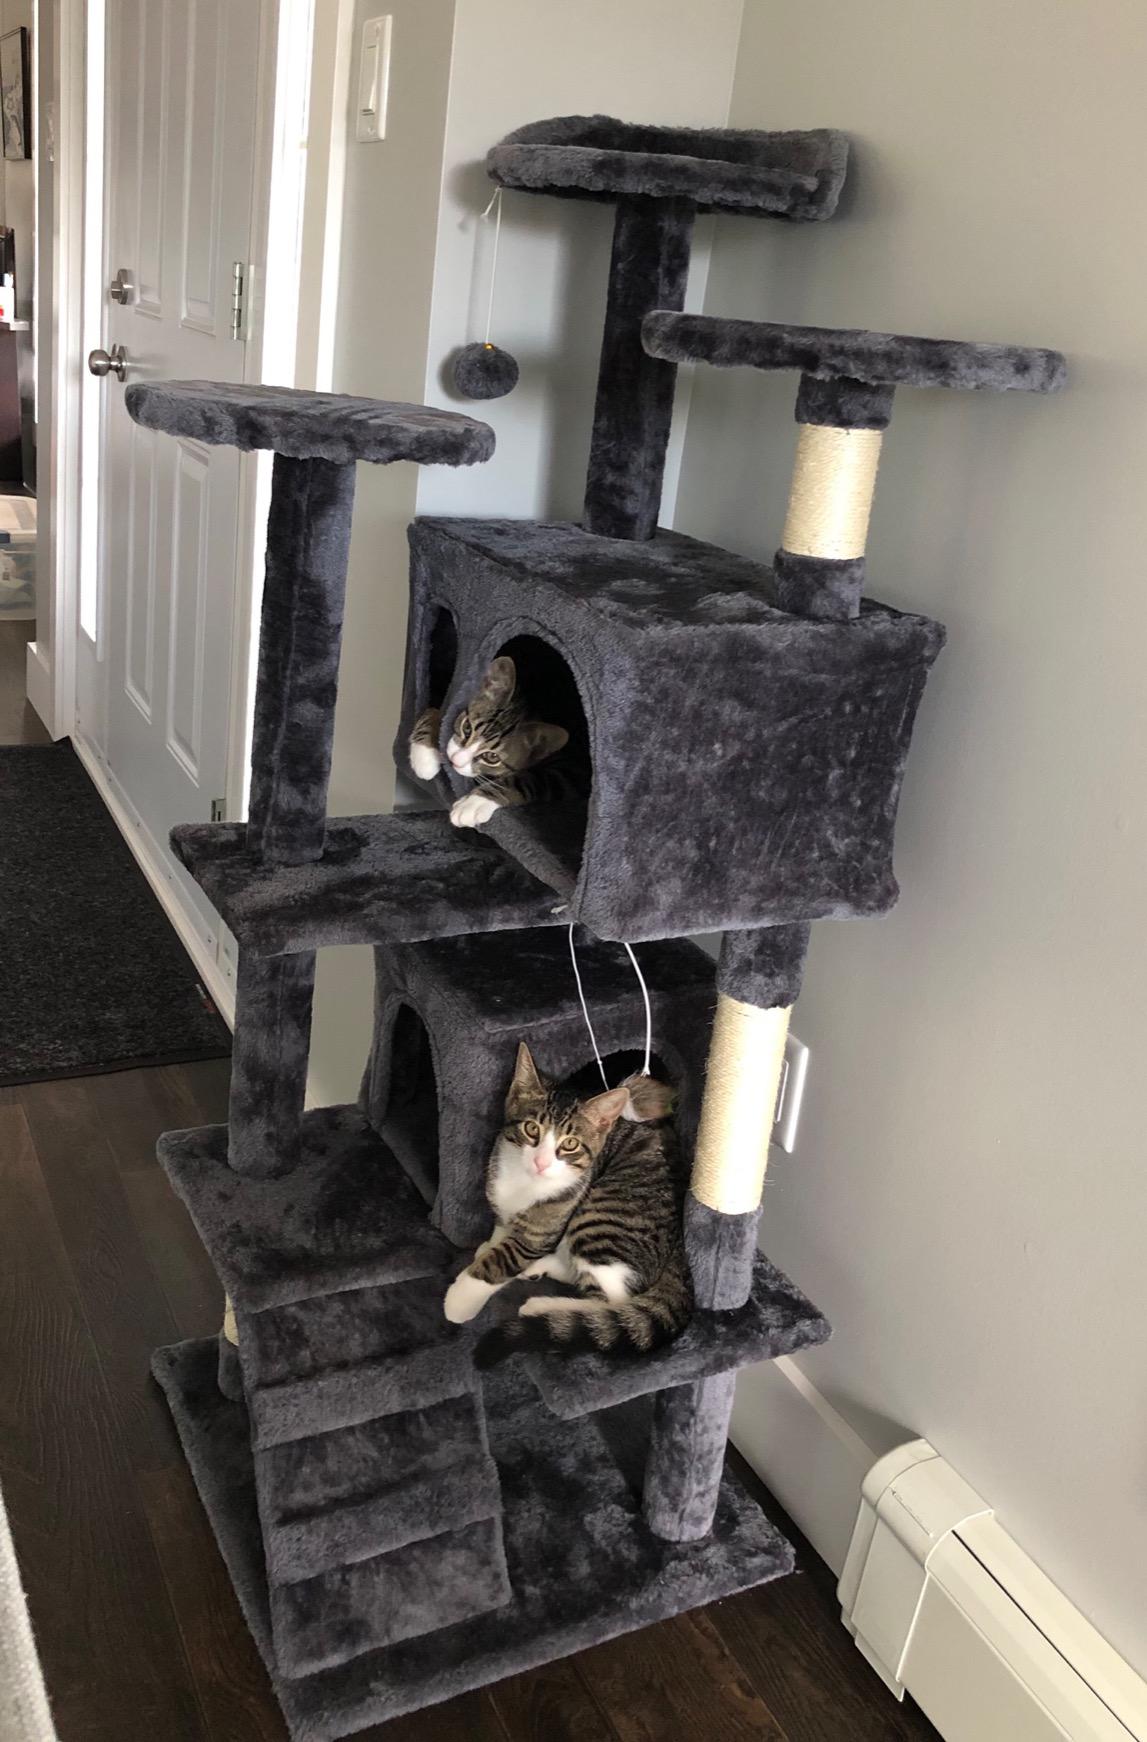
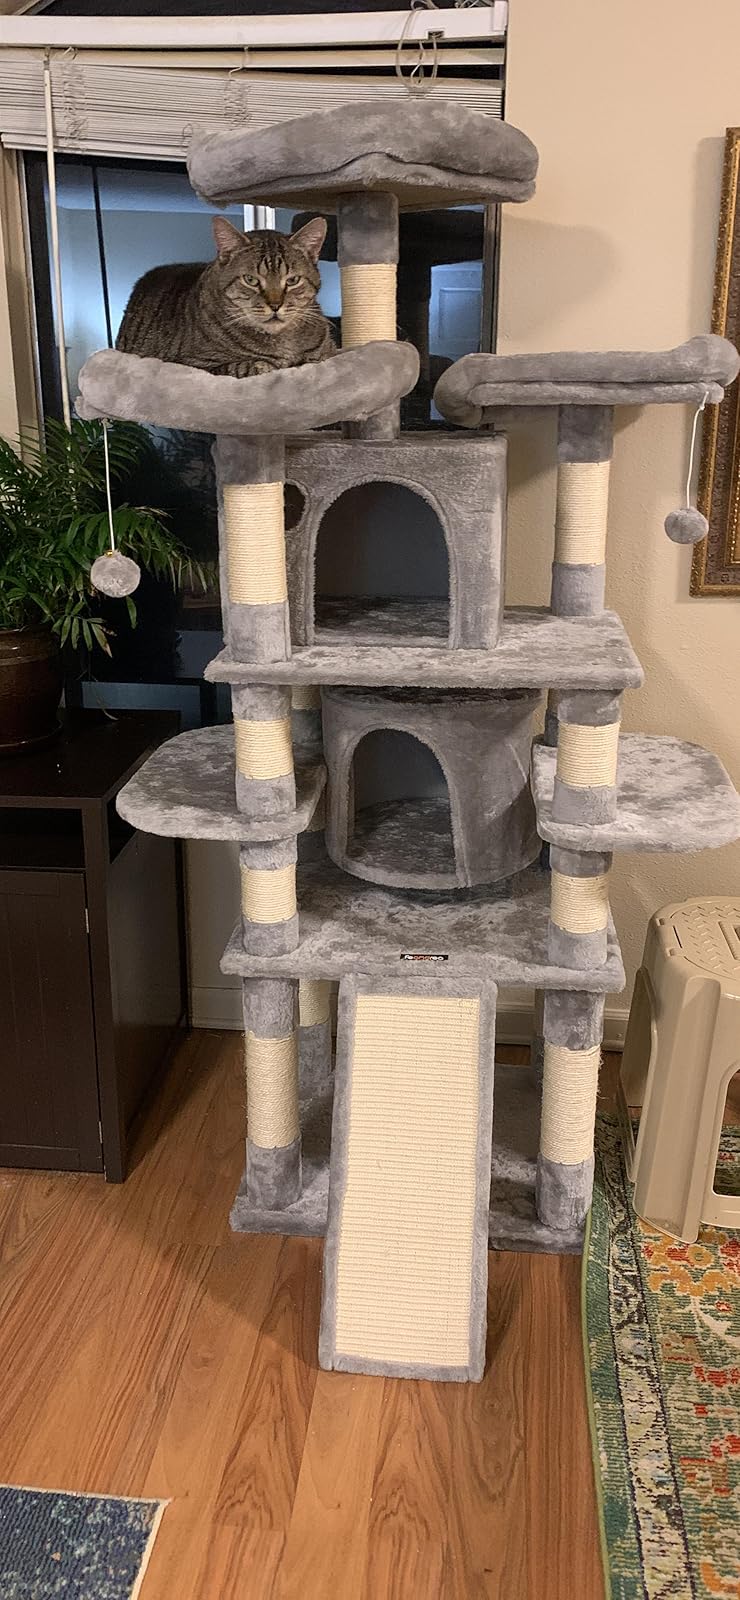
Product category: items_cat tree
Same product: no